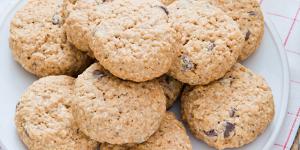
galletas de avena coco y chocolate